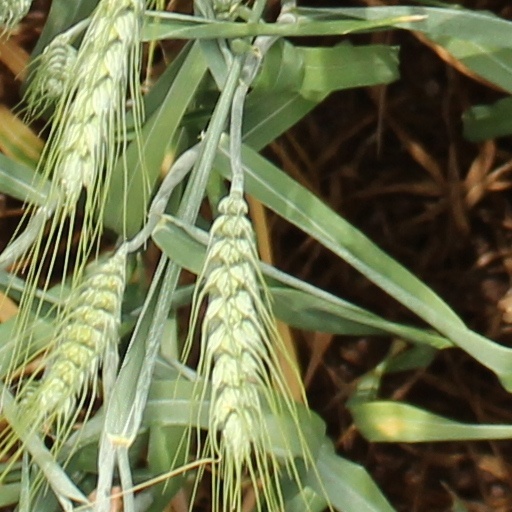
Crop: wheat